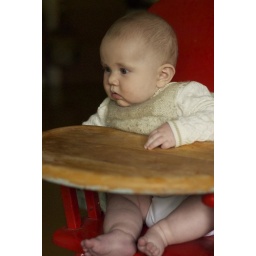
in a red chair